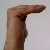
The image shows a hand gesture representing a space in Indian Sign Language.